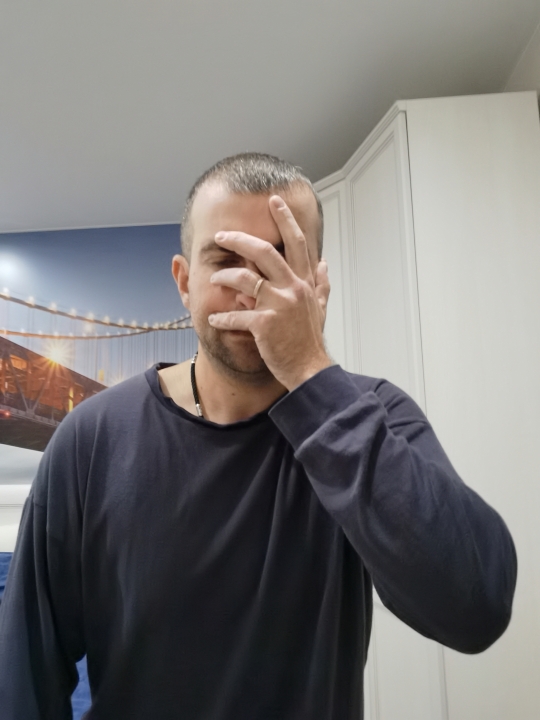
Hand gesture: no_gesture